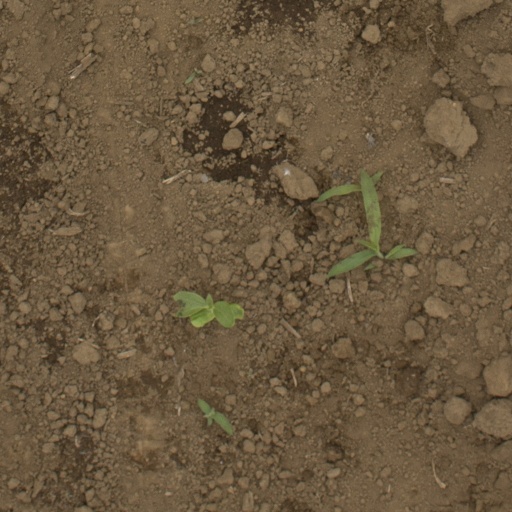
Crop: Jerusalem artichoke